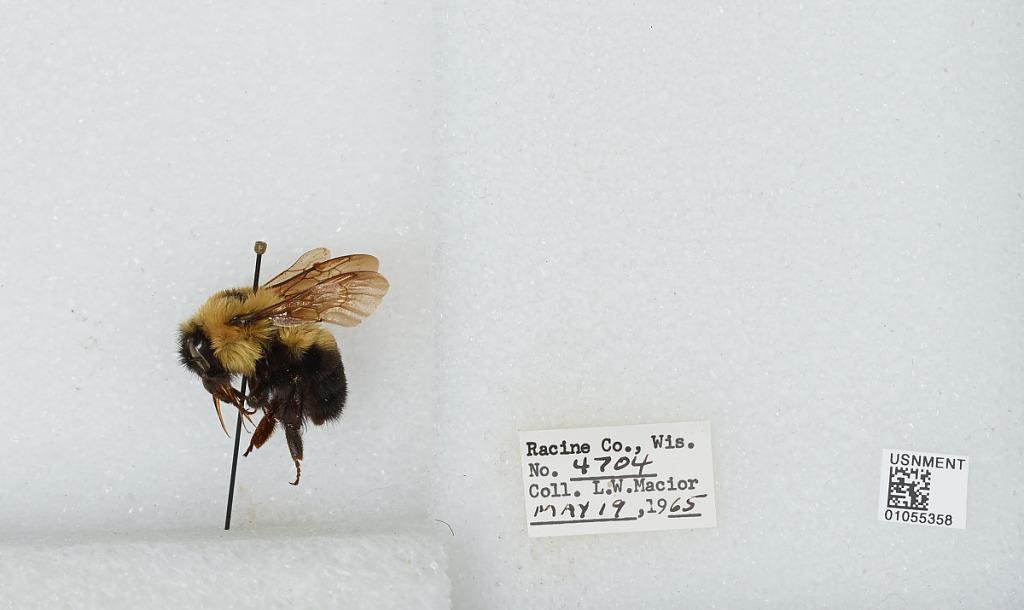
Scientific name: Bombus (Pyrobombus) bimaculatus Cresson
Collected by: L. Macior
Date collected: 1965-5-19
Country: United States
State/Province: Wisconsin
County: Racine
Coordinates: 42.78, -87.76